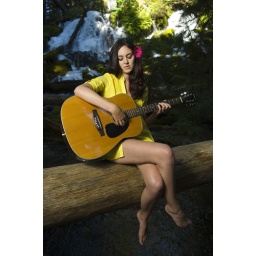
Young woman playing guitar by waterfall in summerStrobist;SB-80 from left at 1/2 with shoot through white umbrellaTriggered Impact powersync10